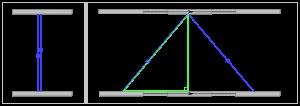
La relativité restreinte est la théorie élaborée par Albert Einstein en 1905 en vue de tirer toutes les conséquences physiques de la relativité galiléenne et du principe selon lequel la vitesse de la lumière dans le vide a la même valeur dans tous les référentiels galiléens, ce qui était implicitement énoncé dans les équations de Maxwell.